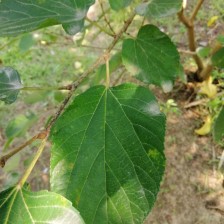
Variety: WhiteKing